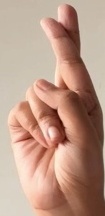
ASL sign: R